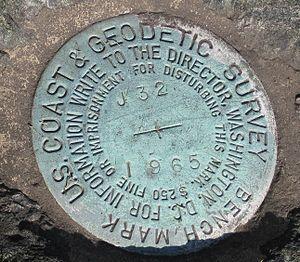
Le National Geodetic Survey, anciennement le United States Survey of the Coast, le United States Coast Survey et le United States Coast and Geodetic Survey, est une agence du gouvernement fédéral des États-Unis qui définit et gère un système de coordonnées nationales. Il produit un grand nombre d'applications scientifiques de localisation servant aux transports, aux communications et à la cartographie nationale. Depuis sa fondation sous sa forme actuelle en 1970, il est une composante du National Ocean Service de la National Oceanic and Atmospheric Administration, sous la tutelle du Département du Commerce des États-Unis. Certains des services du Département du Commerce, dont l'Institut national des normes et de la technologie, trouvent aussi leur origine dans le National Geodetic Survey.